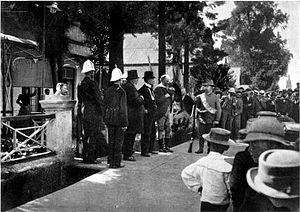
Le Transvaal est une région située dans le nord-est de l'Afrique du Sud qui désigna successivement, sur une même aire géographique, des territoires, un État indépendant, une colonie puis une province.